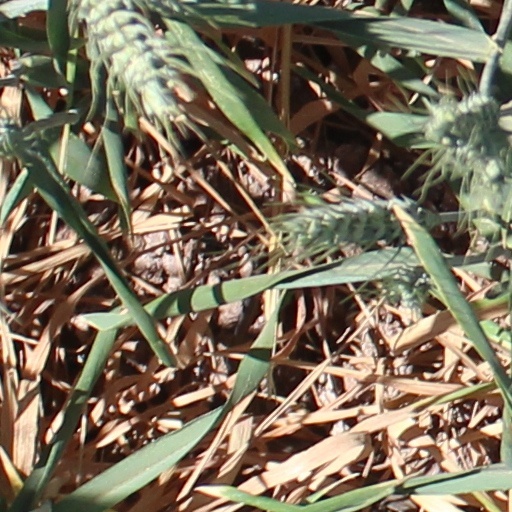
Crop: wheat